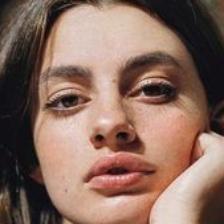
Label: faces